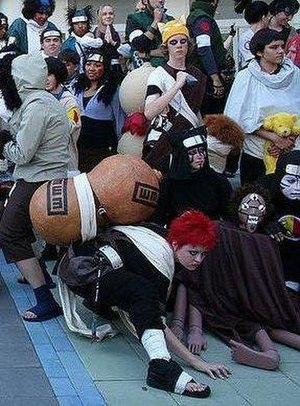
Gaara surnommé Gaara du désert est un personnage du manga Naruto.